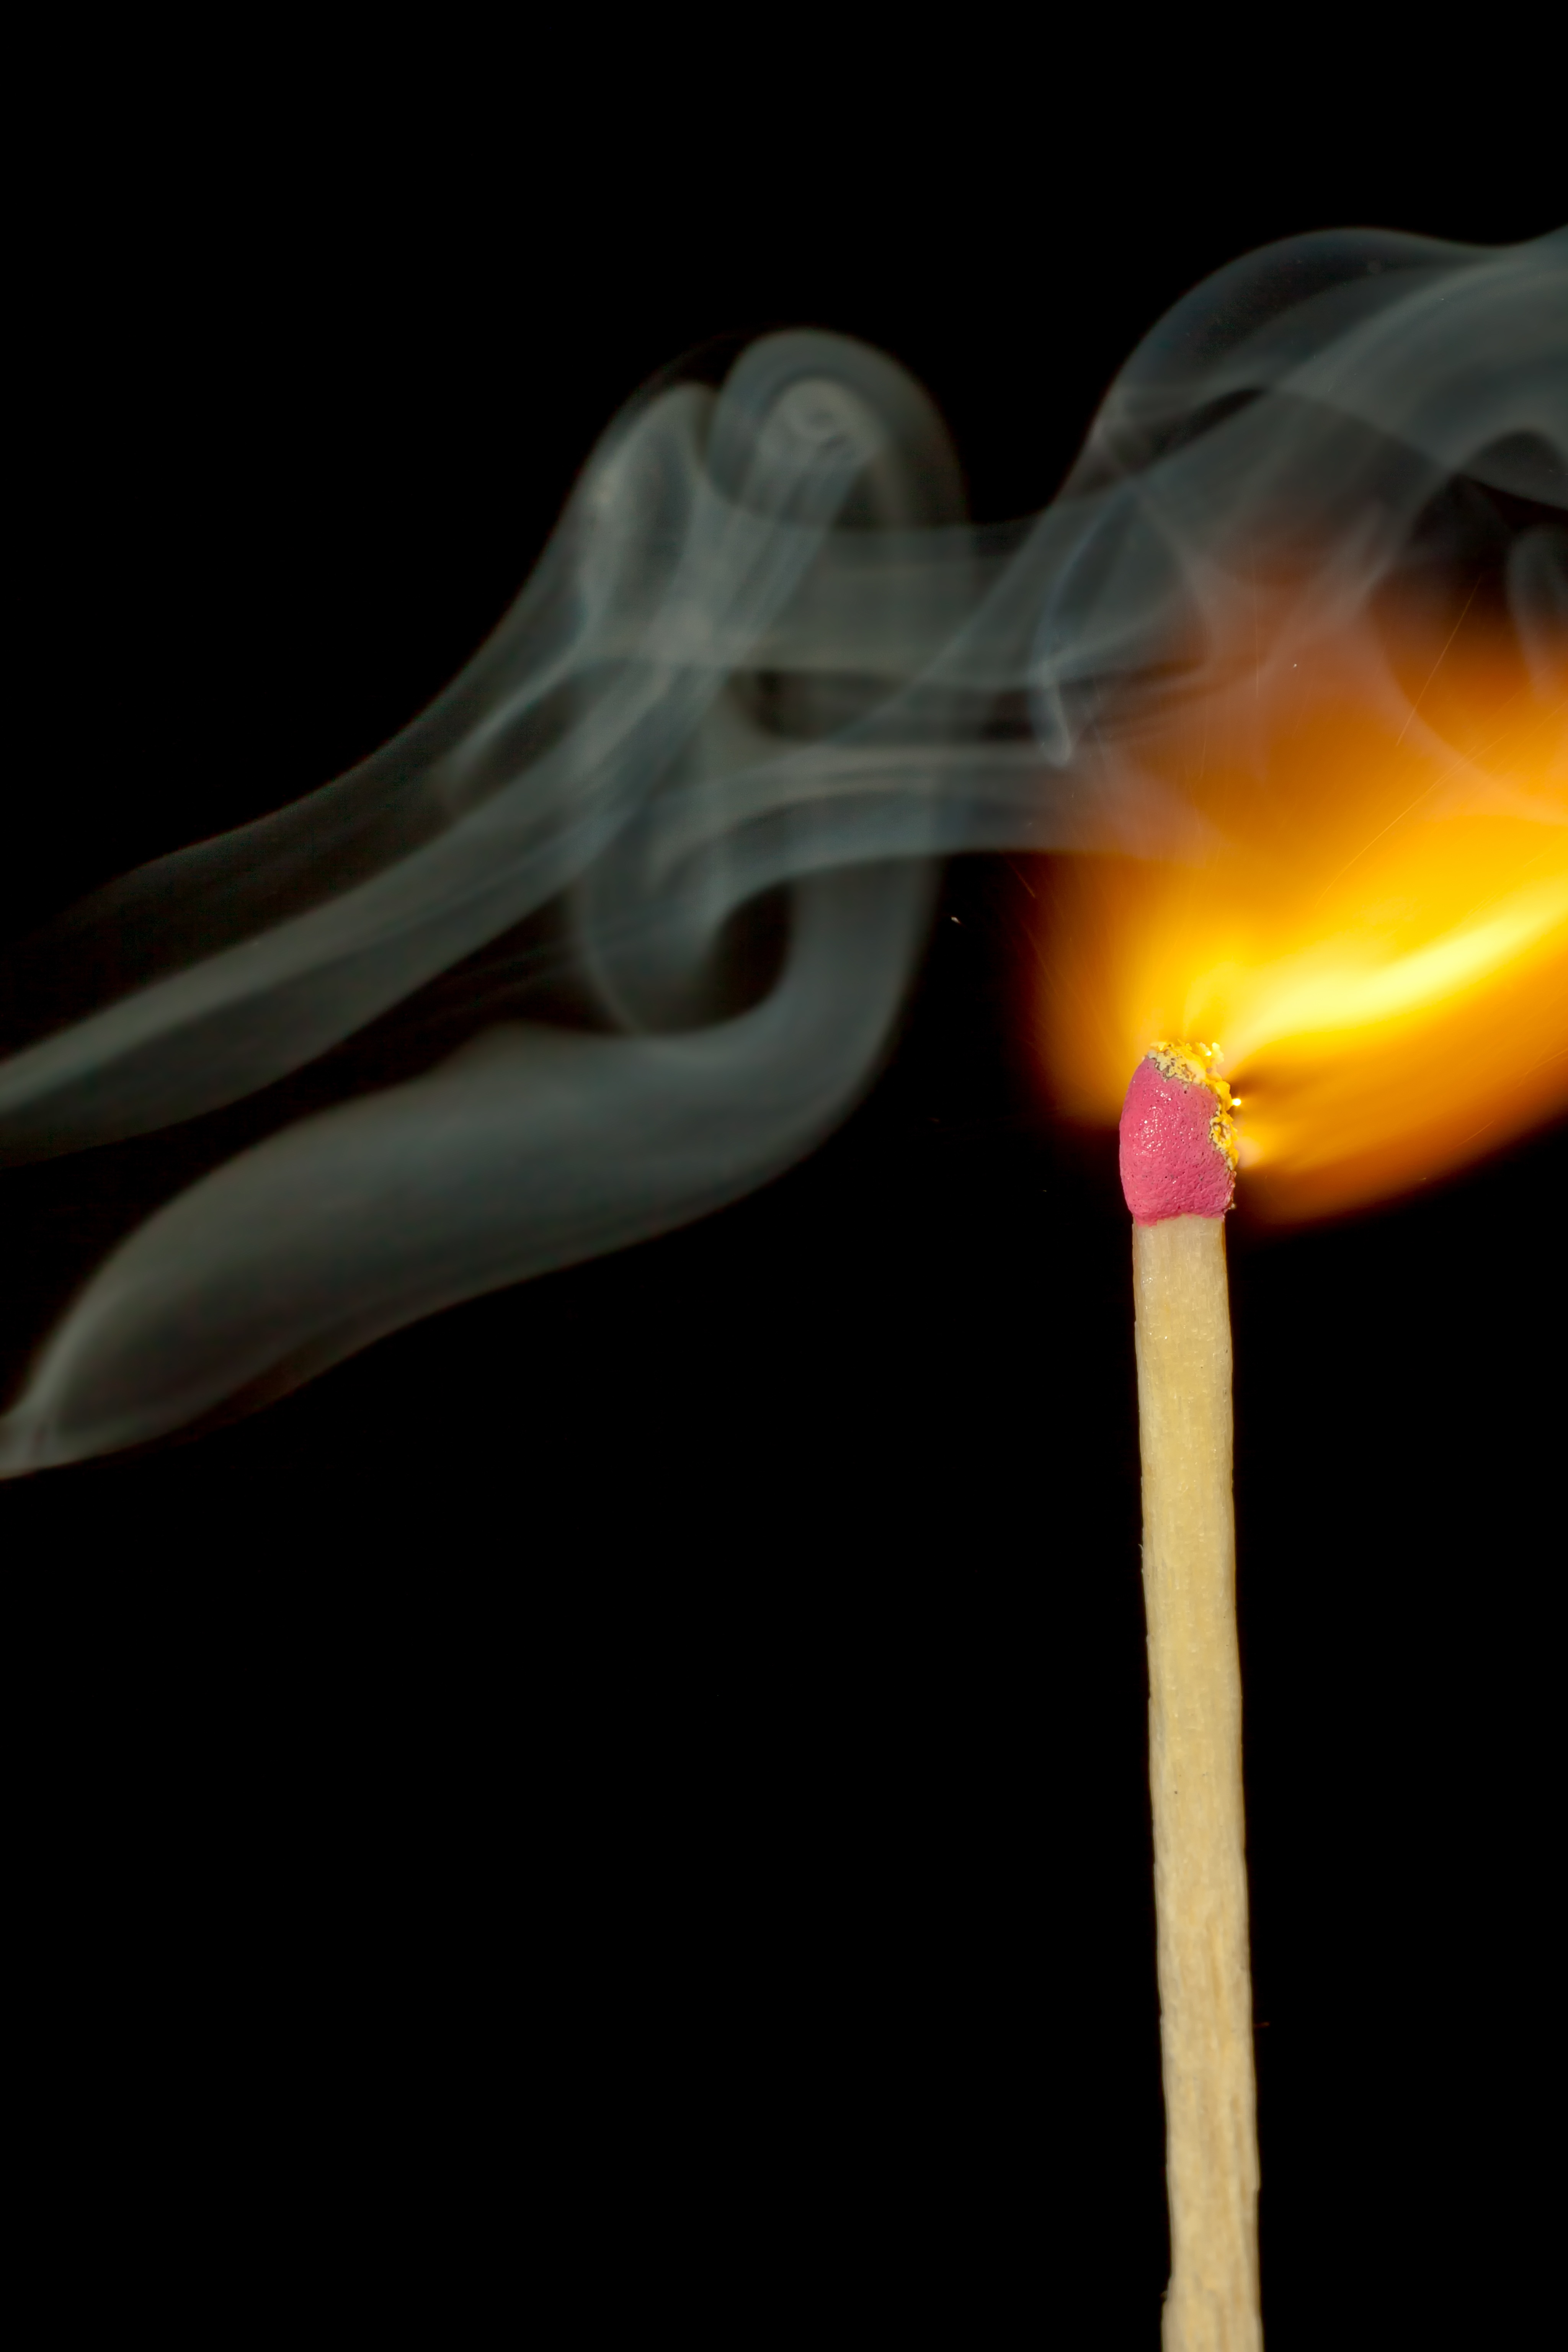
hand, light, smoke, kindle, macro, flame, fire, yellow, close, burn, lighter, human body, match, organ, sticks, matches, sulfur, macro photography, ignition, burns, datailaufnahme, macro photo, sense, match head